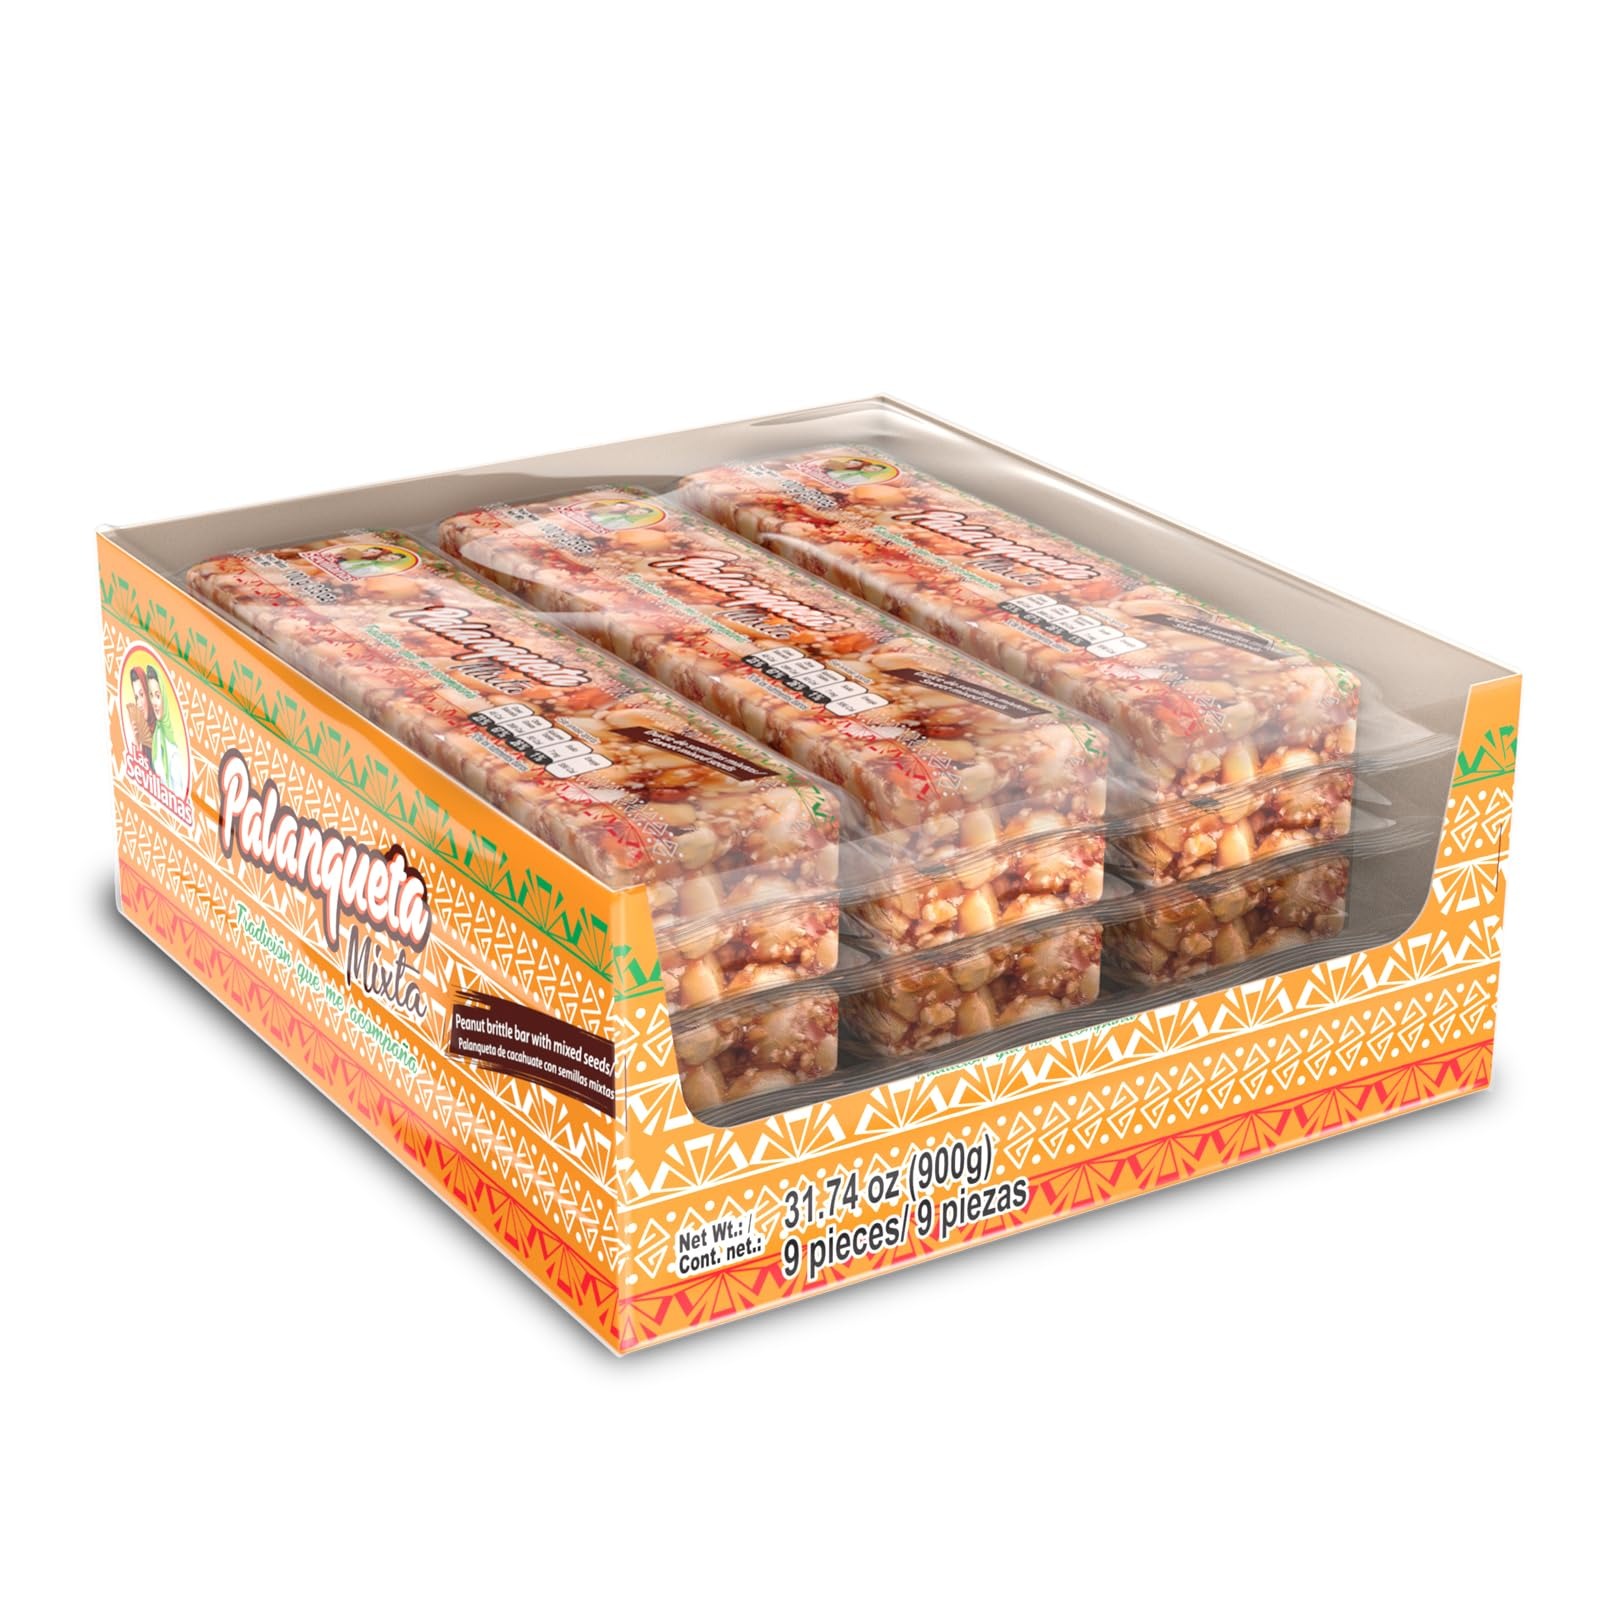
Item Name: Las Sevillanas Palanqueta Mixta – Peanut and Mixed Seeds Bar, Traditional Mexican Candy, Crunchy Snack Bar with Peanuts & Mixed Seeds - 31.74 Oz/900g (Pack of 1)
Bullet Point 1: Crunchy Peanut & Mixed Seeds Bar – Enjoy the authentic taste of Palanqueta Mixta, a traditional combination of peanuts and seeds that delivers a satisfyingly crunchy texture. For a softer experience, break it into pieces before eating.
Bullet Point 2: Authentic Mexican Candy (Dulces Mexicanos) – Inspired by traditional Mexican candy recipes, this snack is a perfect choice for those looking for a treat made with natural ingredients and an authentic taste.
Bullet Point 3: Nutritious & Wholesome Snack – Made with high-quality peanuts and a selection of seeds, this bar provides protein, fiber, and healthy fats, making it an ideal energy-boosting snack for any time of the day.
Bullet Point 4: Versatile Snack & Treat – Perfect for enjoying on its own, at family gatherings, or as a snack on the go. This bar combines the sweetness of caramel with the crunch of nuts and seeds for a delicious and satisfying bite.
Bullet Point 5: Freshness Guaranteed & Carefully Packed – Each package is sealed to ensure maximum freshness and quality, so you can enjoy the authentic taste of traditional Mexican sweets in every bite.
Value: 0.3175
Unit: Ounce

Price: 21.81